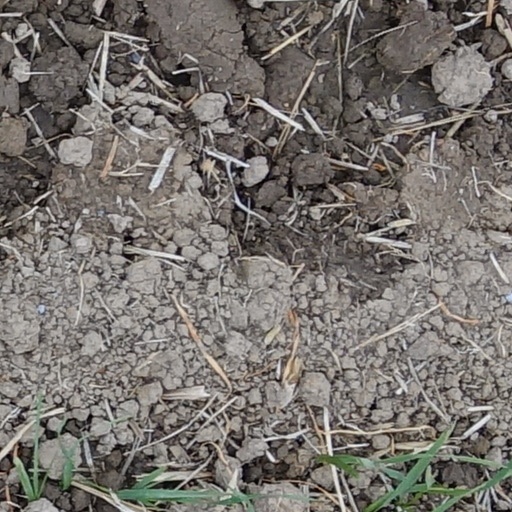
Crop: wheat